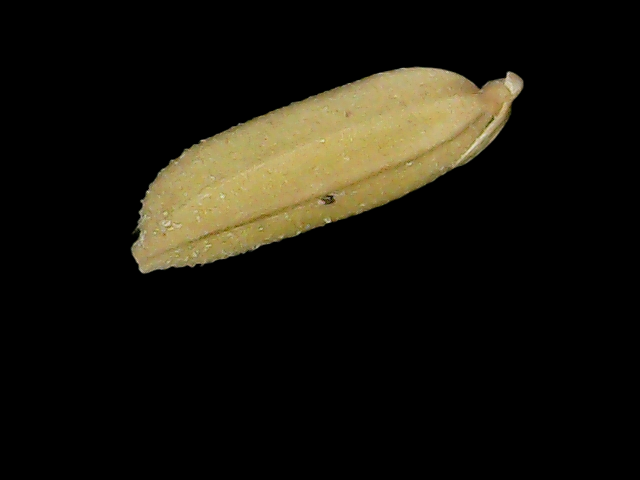
Rice variety: Bd85